Bianca Răzor

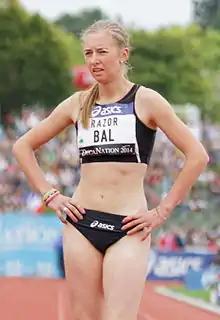
Răzor at the 2014 DécaNation

Bianca Denisa Răzor (born 8 August 1994) is a Romanian sprinter who specializes in the 400 metres. She represented Romania at the 2012 Summer Olympics as well as two World Championships.